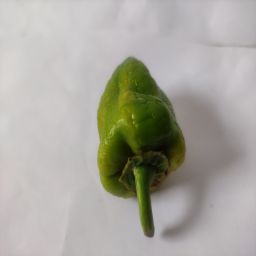
Crop: Bell Pepper
Quality: Ripe